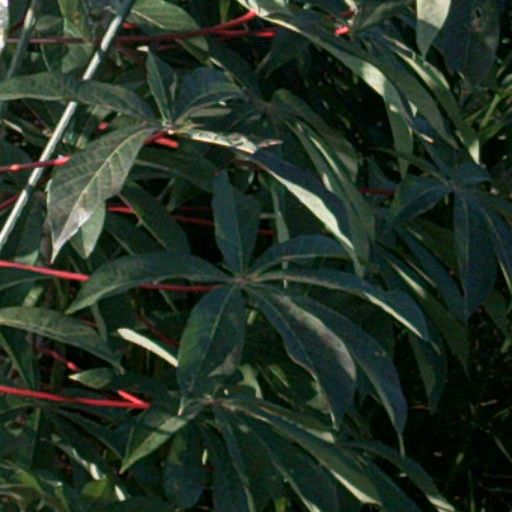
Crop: cassava